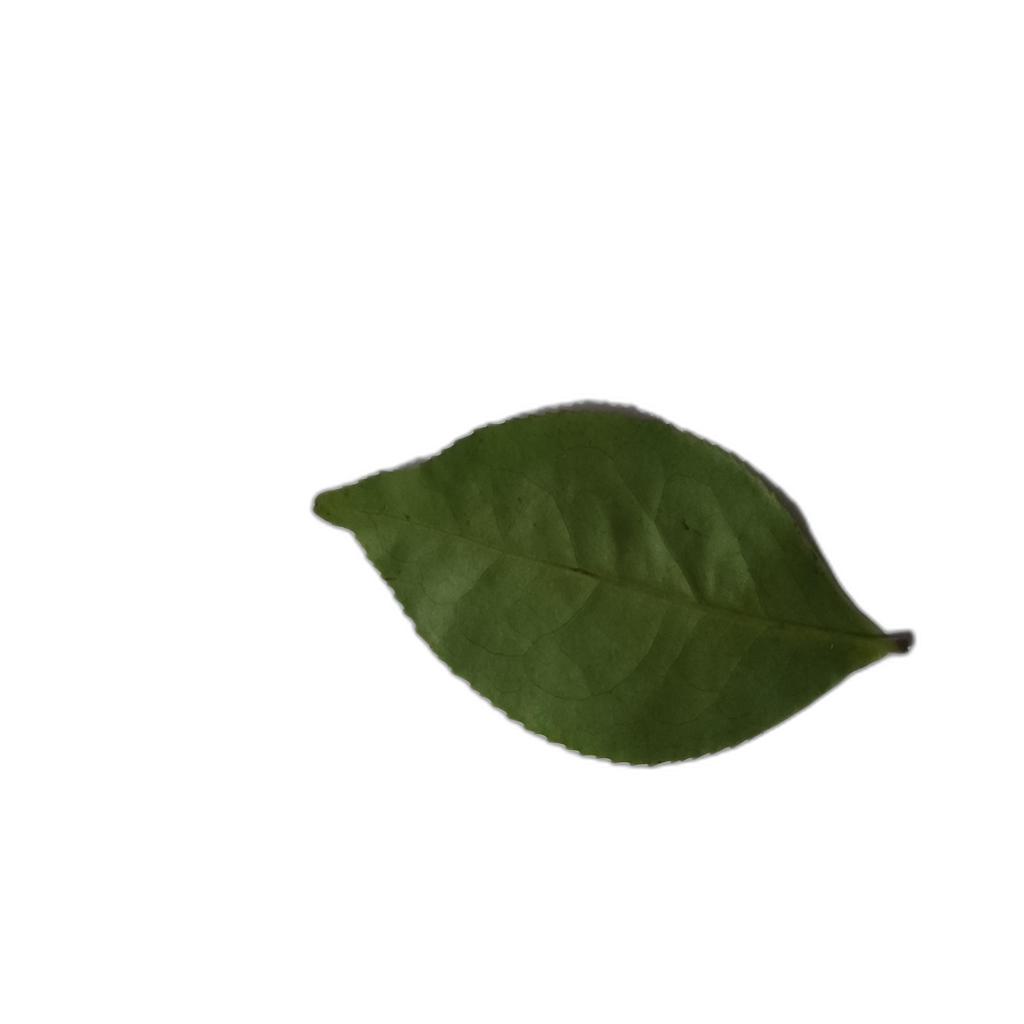
Label: Healthy